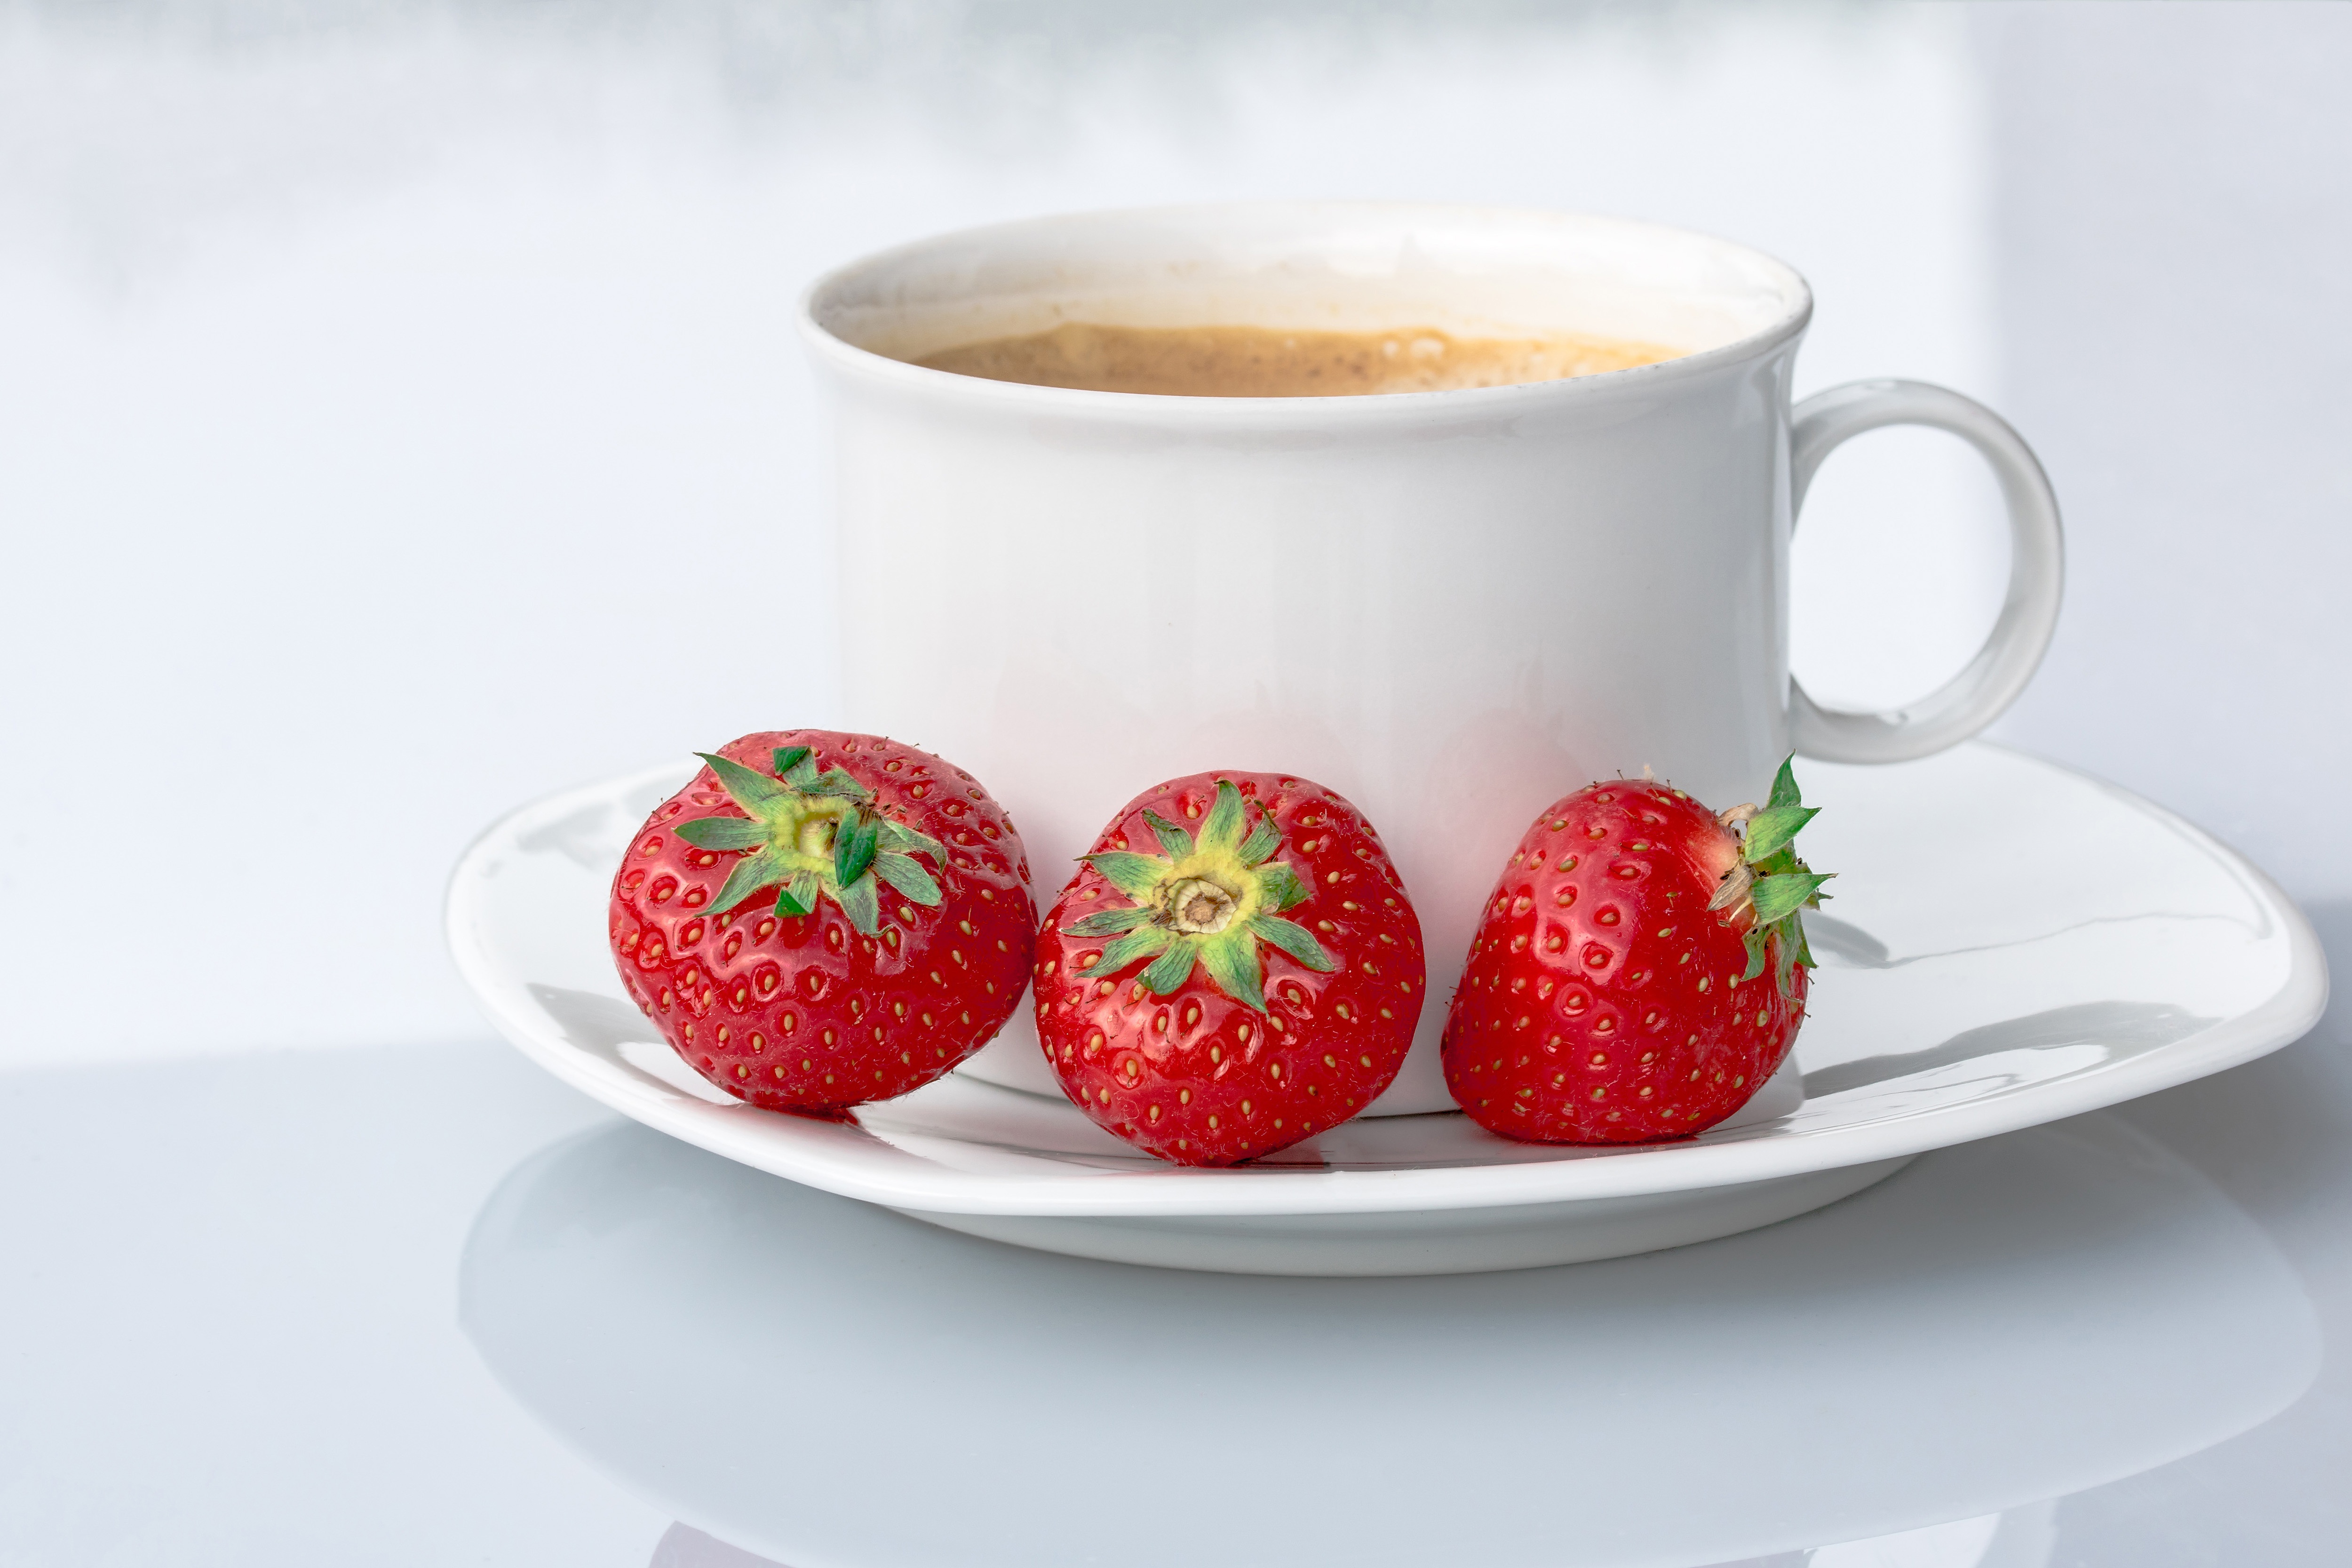
food, strawberry, strawberries, cup, sweetness, saucer, teacup, porcelain, fruit, serveware, tableware, coffee cup, cuisine, ceramic, dessert, dish, dishware, plant, plate, drinkware, ingredient, mug, berry, produce, natural foods, drink, superfood, non alcoholic beverage, still life, spoon, still life photography